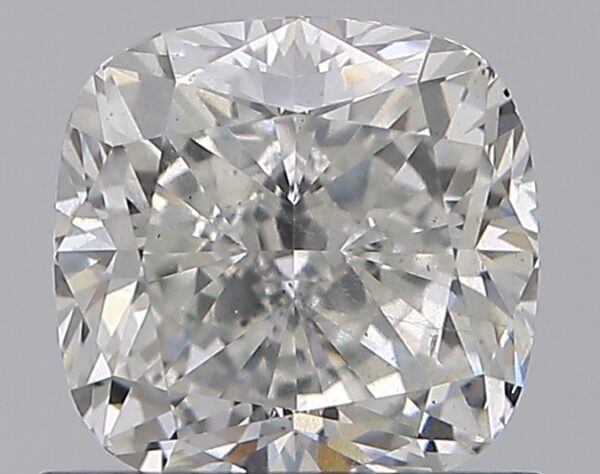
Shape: cushion
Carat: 1.01
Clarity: SI1
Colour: F
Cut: EX
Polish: EX
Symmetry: EX
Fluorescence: ST
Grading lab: GIA
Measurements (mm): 5.62 x 5.53 x 3.86